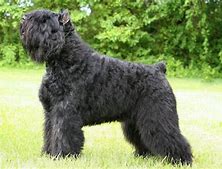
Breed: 233-n000072-Bouvier_des_Flandres